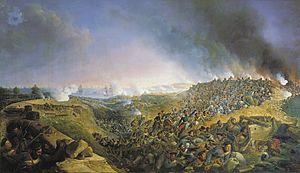
La neuvième guerre russo-turque se déroula de 1828 à 1829 lorsque la Russie décida de soutenir la révolte des Grecs contre l'Empire ottoman.
Février : l’imam de Mascate et Oman, Seyyd Saïd ibn Sultan visite Zanzibar.